Vallarsa

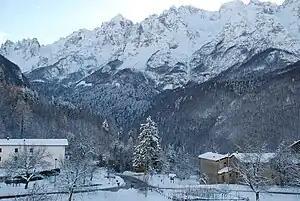
Winter view of Valarsa

Vallarsa (Cimbrian: "Brandtal") is a "comune" (municipality) in Trentino in the northern Italian region Trentino-Alto Adige/Südtirol, located about south of Trento. As of 31 December 2004, it had a population of 1,409 and an area of .